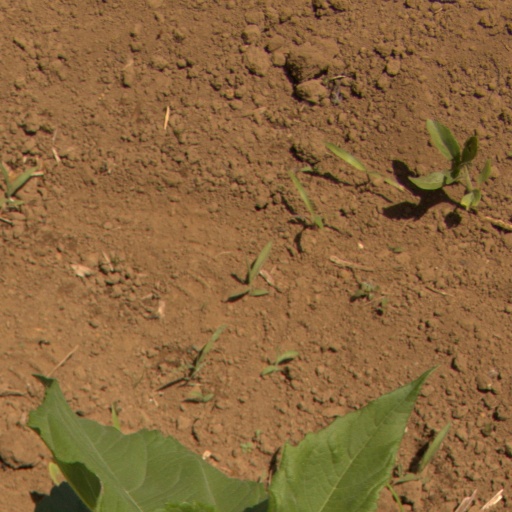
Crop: Jerusalem artichoke